Ain't Nobody

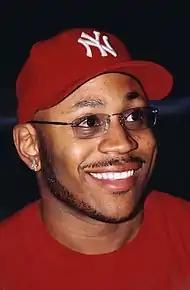
LL Cool J in 1999

Rapper LL Cool J recorded an interpolation of "Ain't Nobody" for the soundtrack to the 1996 film "Beavis and Butt-Head Do America", based on the adult animated series "Beavis and Butt-Head". Released by Geffen Records as the soundtrack's second single, the song peaked at number 46 on the US "Billboard" Hot 100, number four on the Hot Rap Singles Chart and number 27 on the "Billboard" Hot R&B/Hip-Hop Songs chart. Outside of the United States, the song topped the charts in the United Kingdom, where the song was also a hit for Gwen Dickey and KWS (reaching number 21), and The Course (number eight).